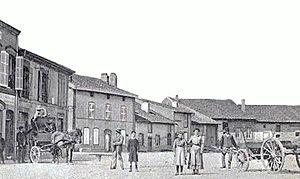
Vigy place de l église
Vigy est une commune française du département de la Moselle. C’est un village fleuri situé dans un cadre forestier protégé, possédant un riche patrimoine architectural rural. Vigy constitue un chef-lieu de canton. Ses habitants s’appellent les Torlas.